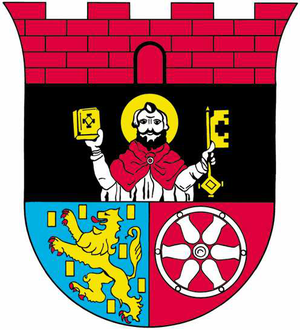
Hofheim am Taunus est une ville située en Allemagne dans le Land de Hesse. Elle est le chef-lieu de l'arrondissement de Main-Taunus.